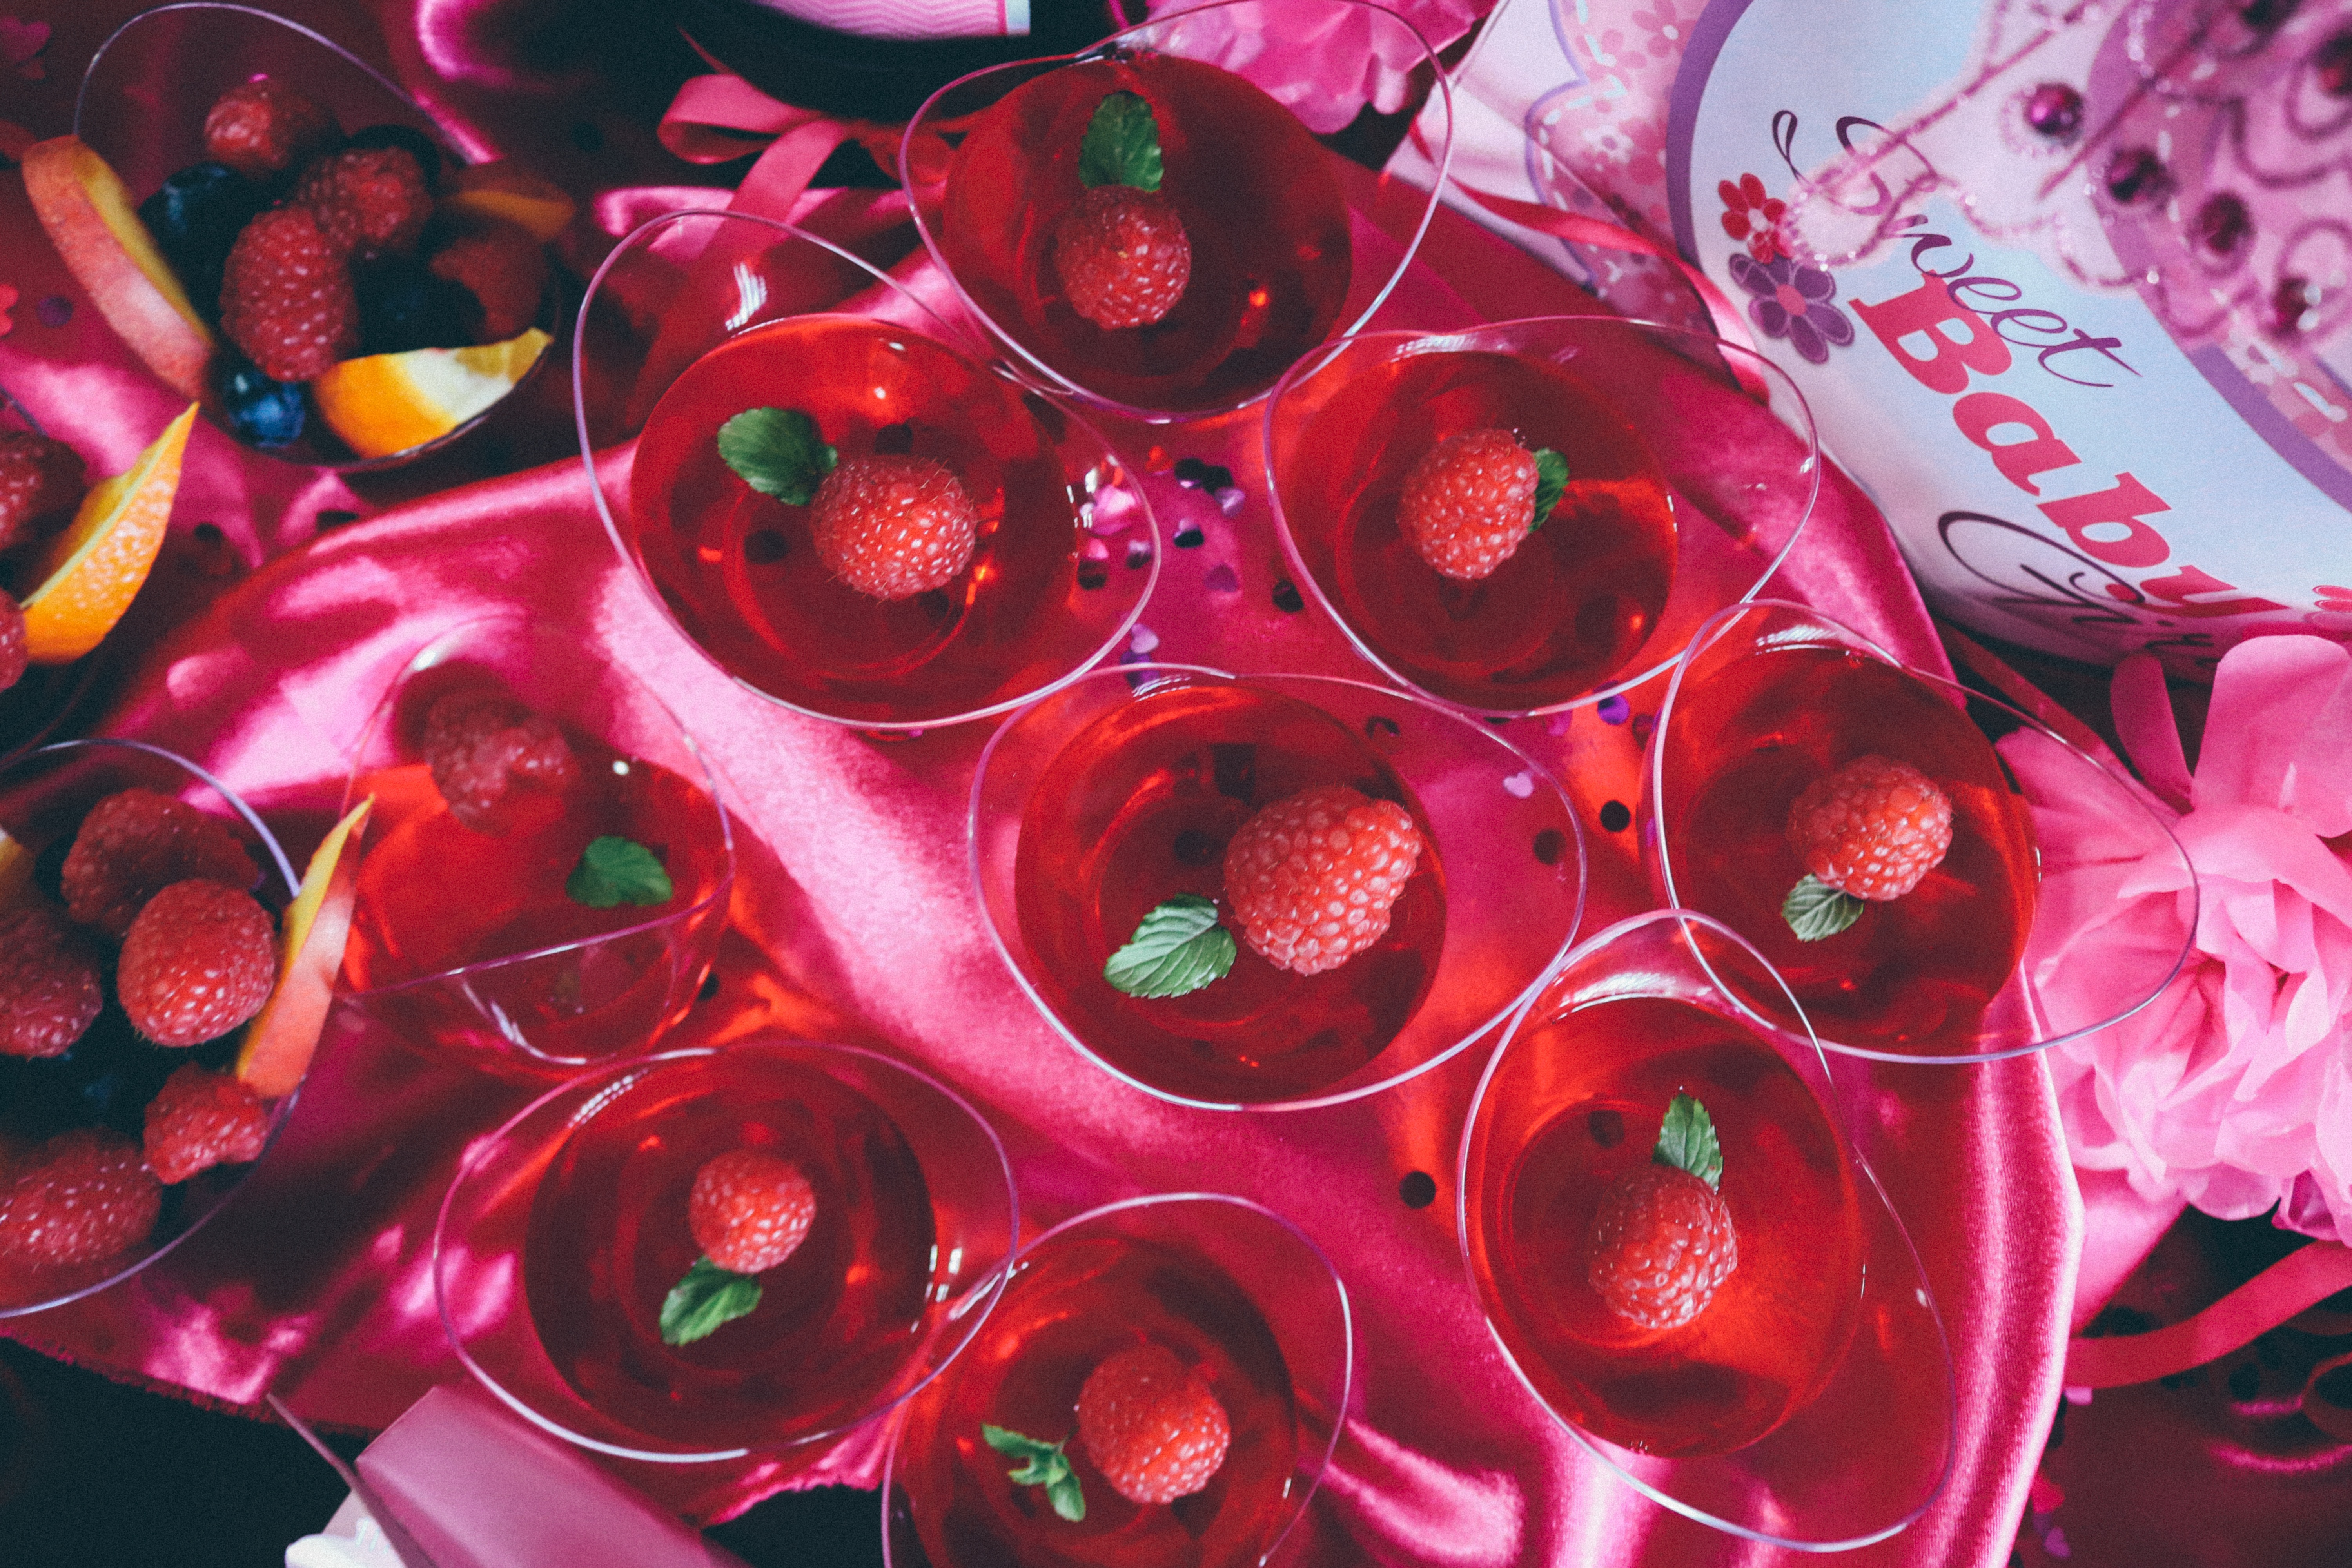
plant, raspberry, fruit, sweet, flower, petal, rose, food, red, color, colorful, pink, gourmet, dessert, cream, delicious, cake, bakery, bake, sugar, tasty, candy, floristry, macro photography, valentine's day, flowering plant, garden roses, rose family, jello, flower bouquet, floral design, centrepiece, land plant, flower arranging